Question: Please indicate a possible affordance area of the drink_with_bottle that can be used for drinking
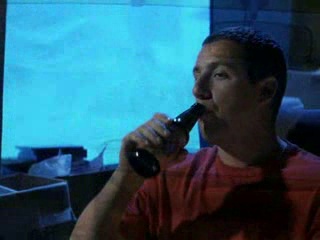
Answer: [128.5, 102, 207.5, 173]